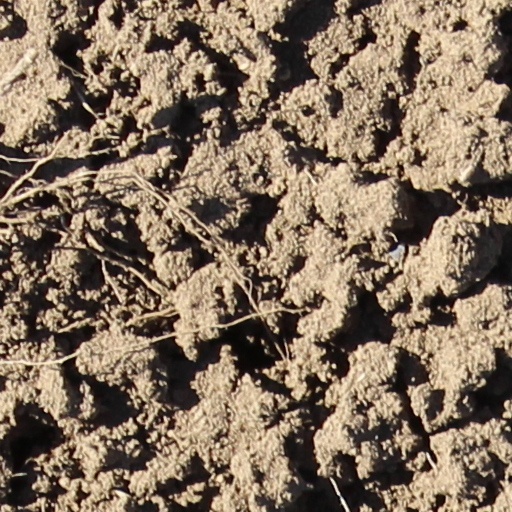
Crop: wheat